Max Dill

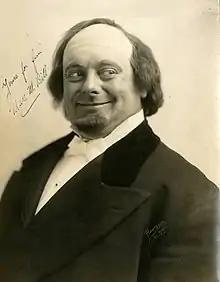
Dill in 1917

Max M. Dill (September 15, 1876 – November 21, 1949) was an American vaudeville comedian who starred briefly in film between 1916 and 1917.